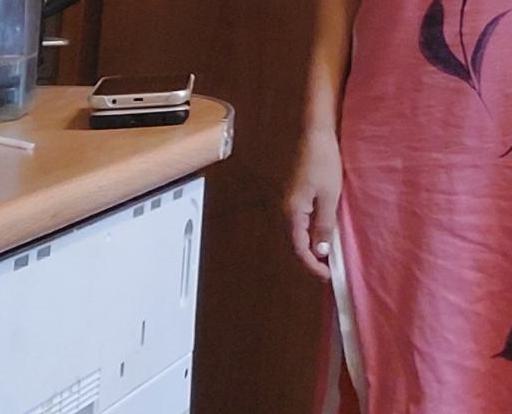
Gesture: no_gesture